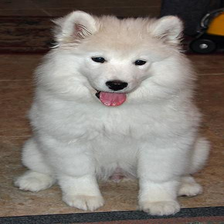
Species: dog
Breed: samoyed